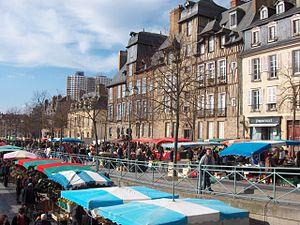
Les sélections départementales et régionales du plus beau marché de France sont organisées chaque début d'année depuis 2018, par la presse quotidienne régionale, via un espace dédié sur leur site.
Le marché des Lices est un marché d'agriculteurs producteurs, d'artisans transformateurs alimentaires et fleuristes, ayant lieu tous les samedis matin à Rennes depuis 1622 pour les premières traces, et 1965 dans sa forme moderne. Institution rennaise, il s'agit du troisième marché de France avec 290 producteurs et artisans ou commerçants non-producteurs, avec une fréquentation hébdomadaire estimée à 10 000 visiteurs en 2009.
Rennes /ʁɛn/ est une commune de l'Ouest de la France, chef-lieu du département d’Ille-et-Vilaine et de la région Bretagne. La ville se situe en Haute-Bretagne — partie orientale de la Bretagne — à la confluence de l’Ille et de la Vilaine. Ses habitants sont appelés les Rennais et les Rennaises.